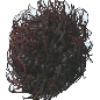
Label: Rambutan 1